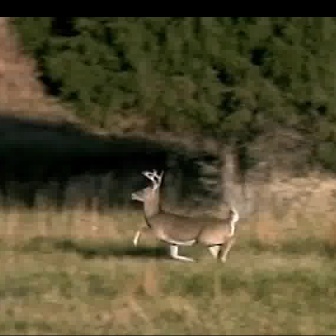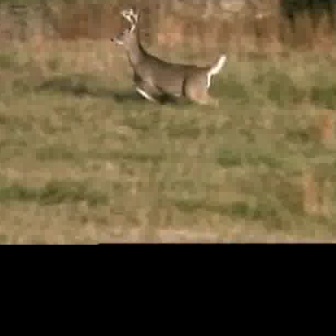
  Please identify the target specified by the bounding box [127,167,238,277] in the first image and locate it in the second image. Return the coordinates in [x_min,y_min,x_max,y_max] format.
Answer: [109,5,225,122]